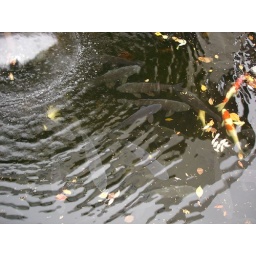
There's a pool in front of the library at Ochanomizu Women's college teeming with fish and the odd turtle.